Six's thermometer

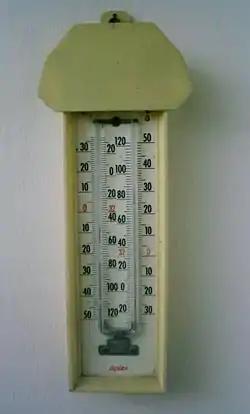
A maximum–minimum thermometer. The scales are Fahrenheit on the inside of the U and Celsius on the outside. The current temperature is 23 degrees Celsius, the maximum recorded is 25, and the minimum is 15; both read from the base of the small markers in each arm of the U tube. The bulbs are hidden by a plastic housing.

Six's maximum and minimum thermometer is a registered thermometer that can record the maximum and minimum temperatures reached over a period of time, for example 24 hours. It is used to record the extremes of temperature at a location, for instance in meteorology and horticulture. It was invented by the British scientist James Six, in 1780; the same basic design remains in use.